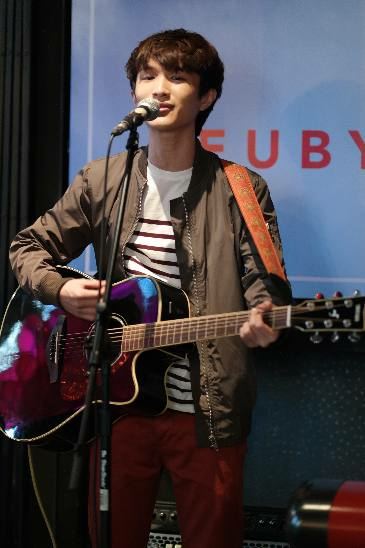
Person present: Yes